Onesimo Cadiz Gordoncillo

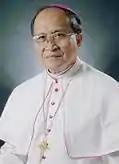

Onesimo Cadiz Gordoncillo (February 16, 1935 − November 13, 2013) was a Filipino Roman Catholic archbishop.